I. M. Pei

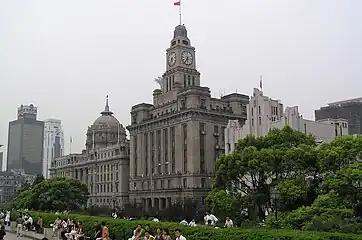
Pei describes the architecture of Shanghai's Bund waterfront area (seen here in a 2004 photo) as "very much a colonial past".

Shanghai's many international elements gave it the name "Paris of the East". The city's global architectural flavors had a profound influence on Pei, from The Bund waterfront area to the Park Hotel, built in 1934. He was also impressed by the many gardens of Suzhou, where he spent the summers with extended family and regularly visited a nearby ancestral shrine. The Shizilin Garden, built in the 14th century by a Buddhist monk and owned by Pei's uncle Bei Runsheng, was especially influential. He spoke later of his fondness for the garden's blending of natural and human-built structures.